Jiangwan Mosque

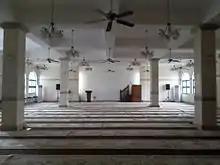
Jiangwan Mosque prayer hall

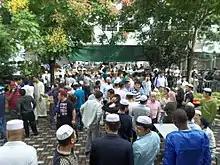
Eid al-Adha at Jiangwan Mosque

The Jiangwan Mosque is a mosque in Yangpu District, Shanghai, China.